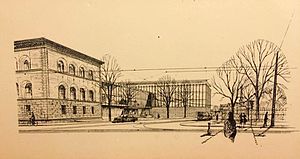
Poul Kjærgaard / Bygningsværker / Konkurrencer
Nationalbankens nye bygning i konkurrenceforslaget fra Poul Kjærgaard og Kay Fisker, som vandt 2. præmie
Nationalbankens nye bygning i konkurrence forslaget
Poul Ernst Kjærgaard var en dansk arkitekt. Kjærgaard var professor i bygningskunst med byggeteknik som speciale ved Kunstakademiets Arkitektskole i København fra 1953 til 82.